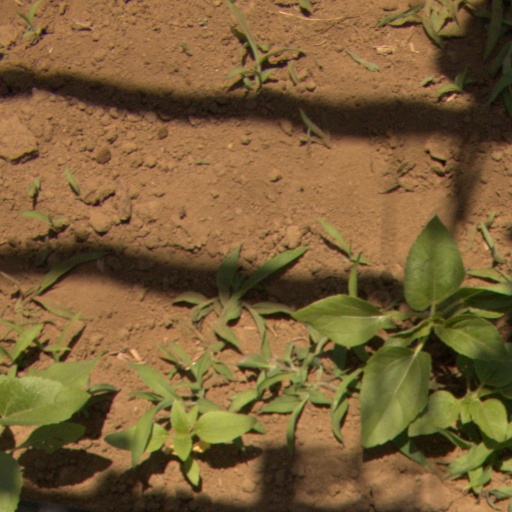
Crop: Jerusalem artichoke